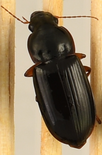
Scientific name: Harpalus pensylvanicus
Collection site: North Sterling NEON (STER), plot STER_029